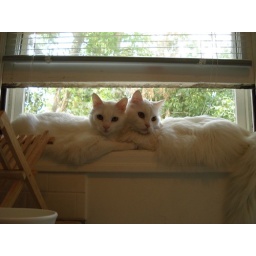
My cats hanging out together in my kitchen window!